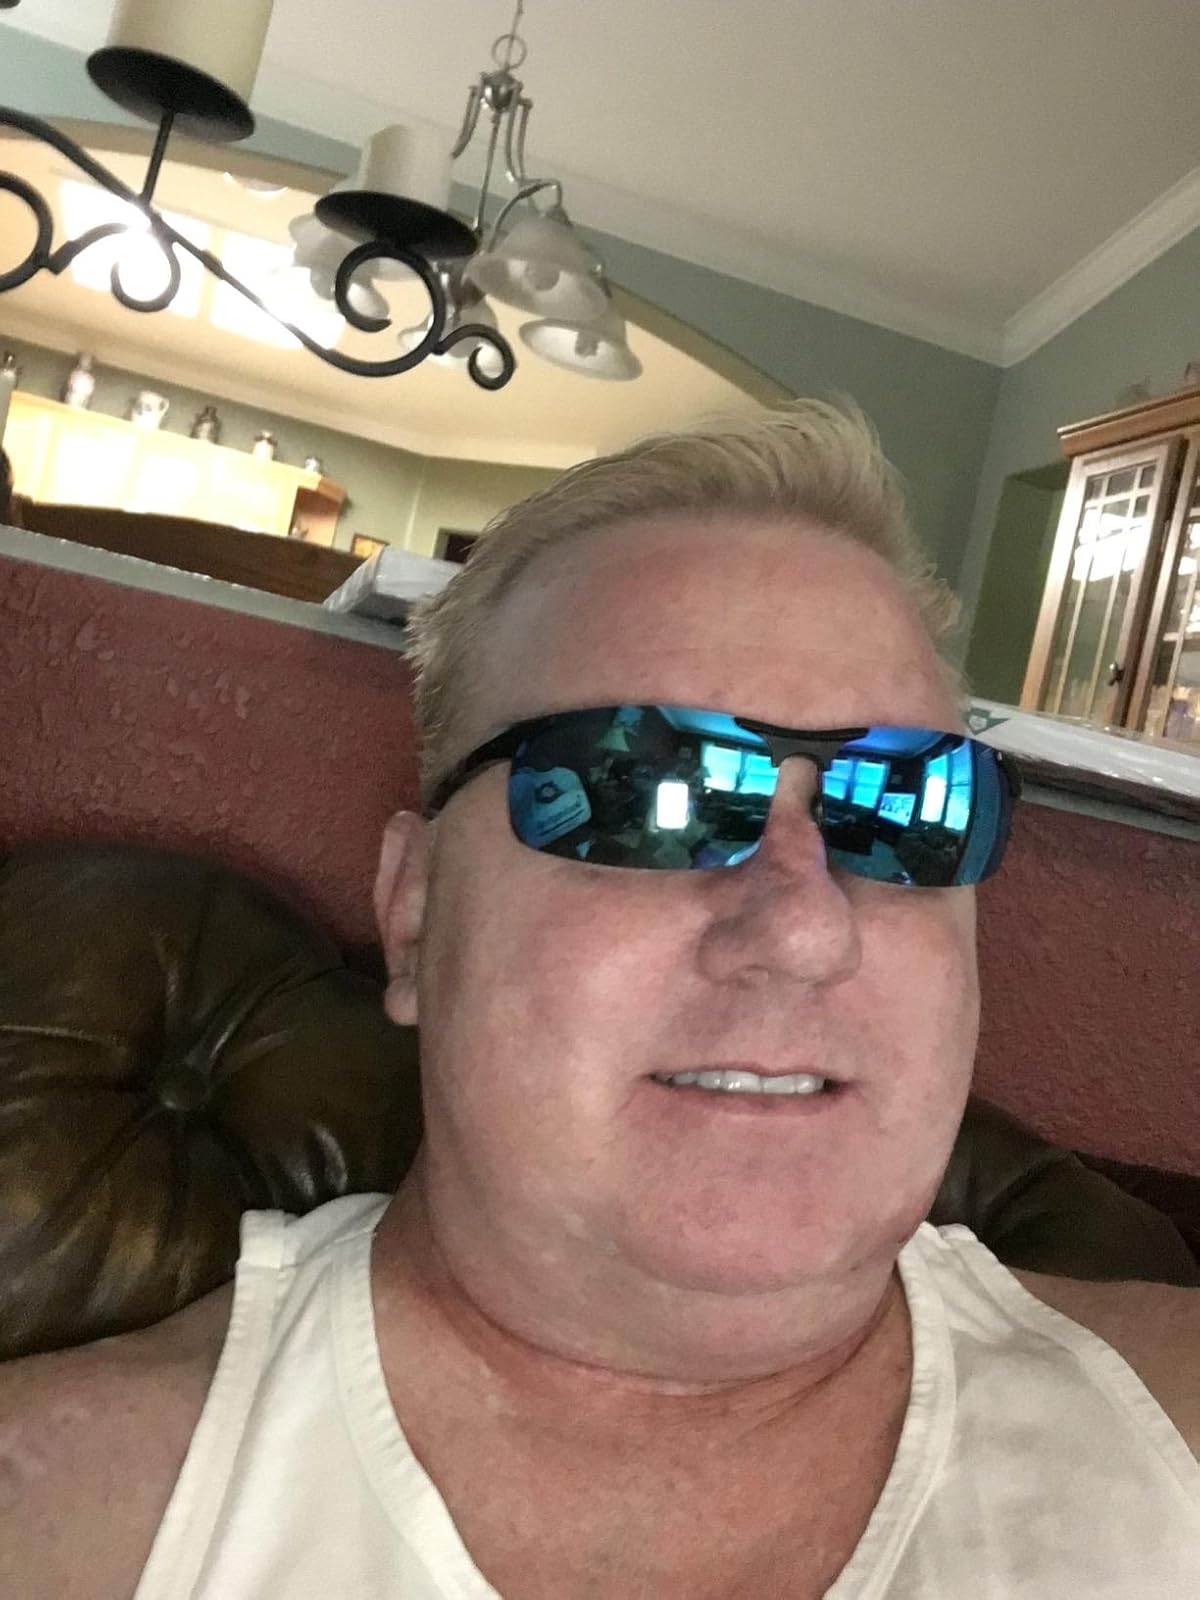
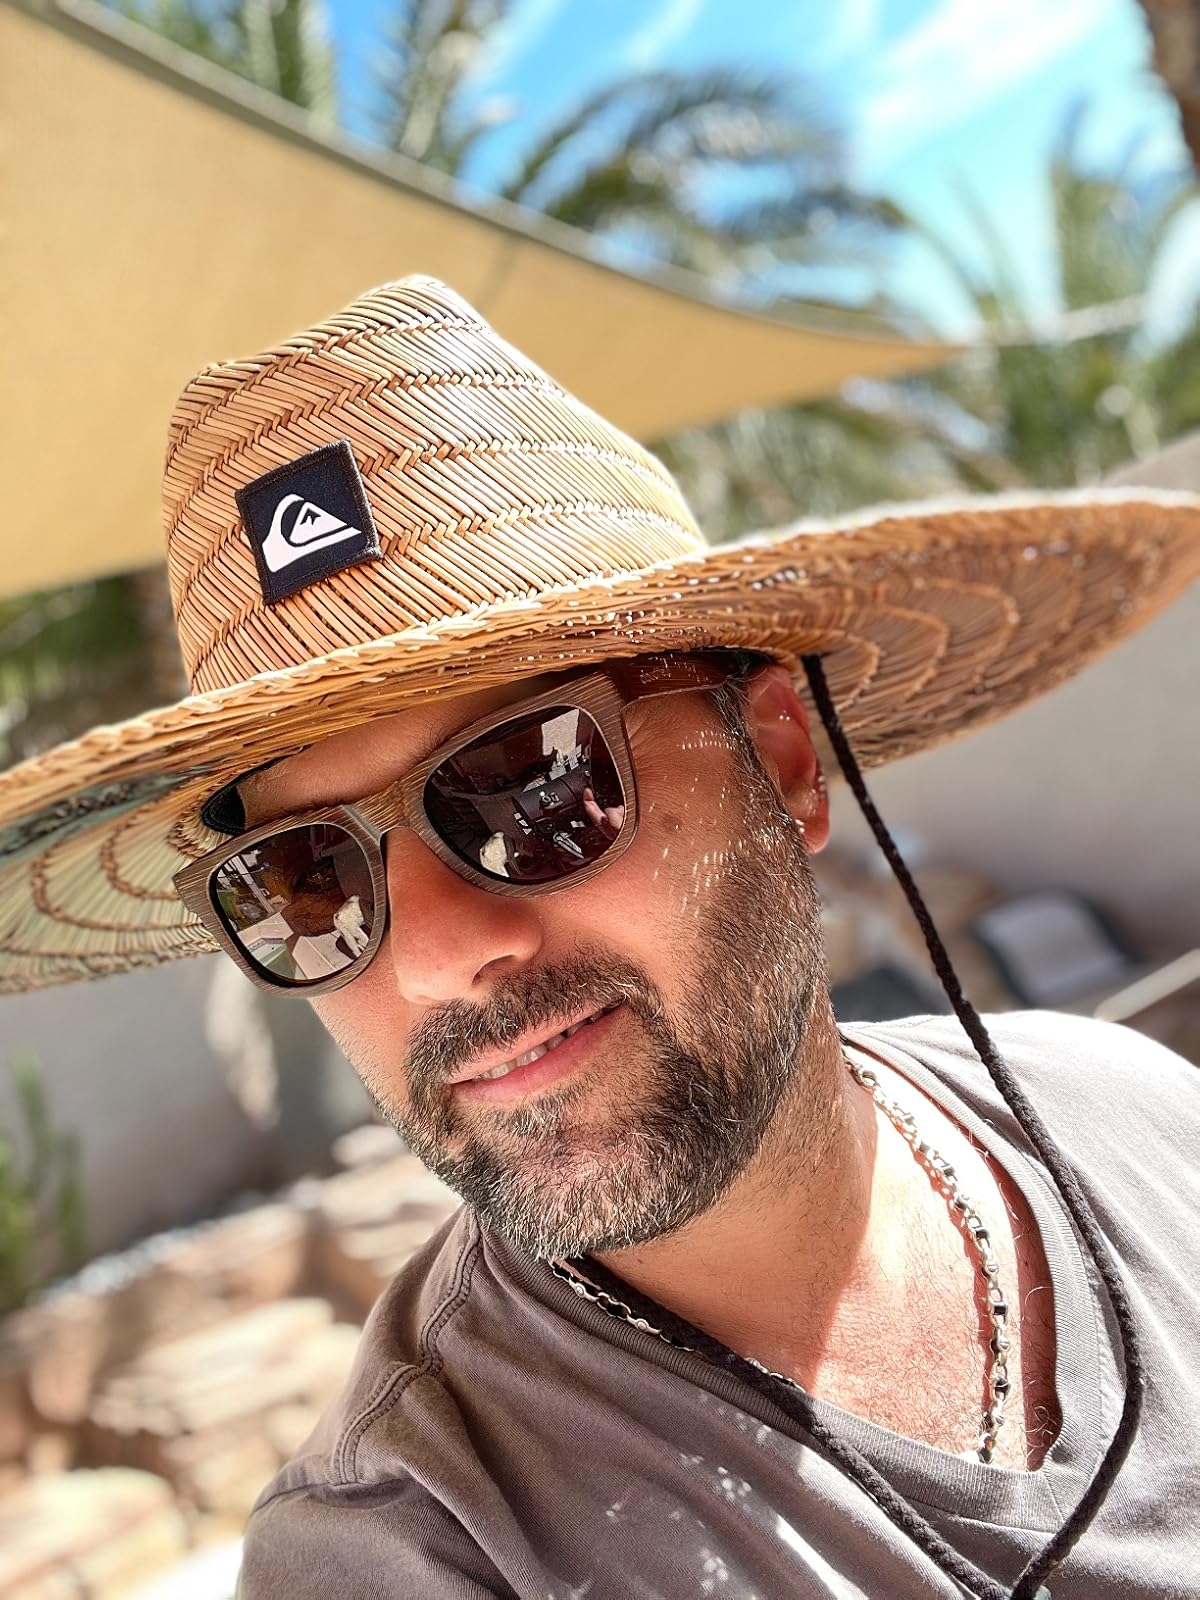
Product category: accessories_sunglasses
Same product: no